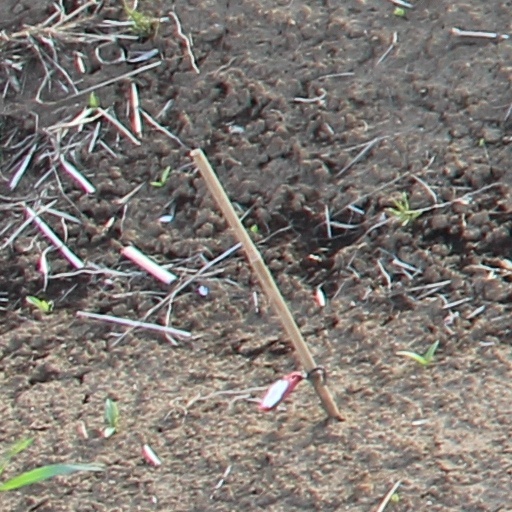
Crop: wheat